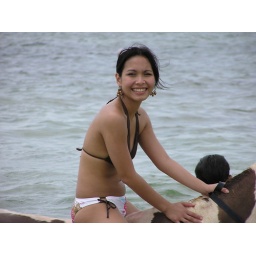
...riding horse in water